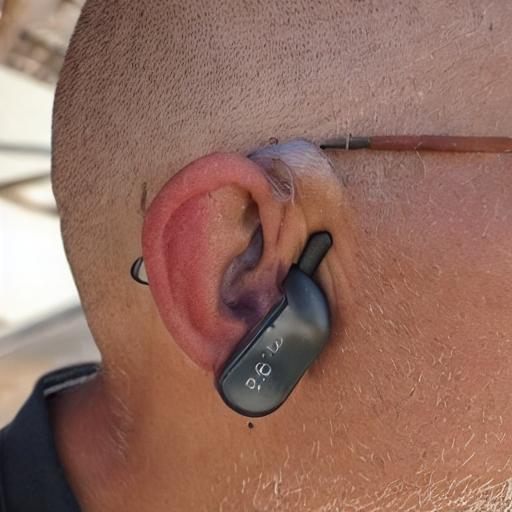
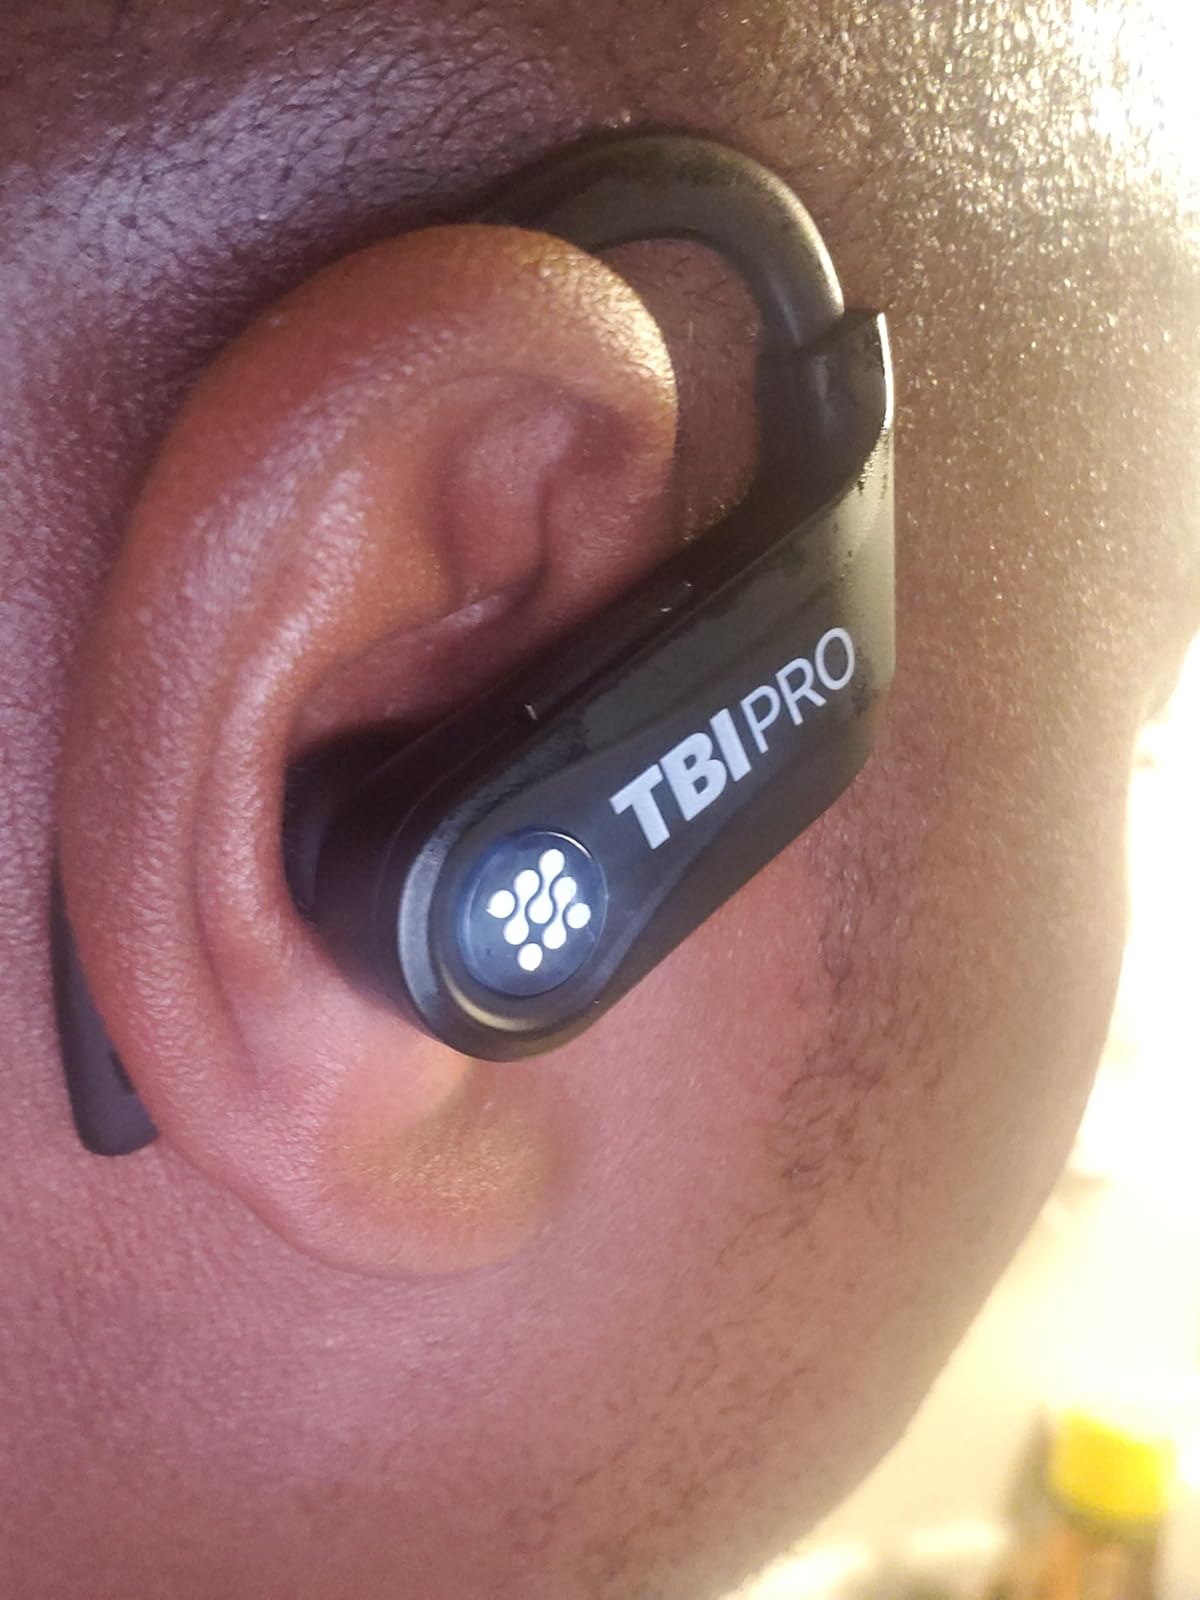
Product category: earbuds
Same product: no